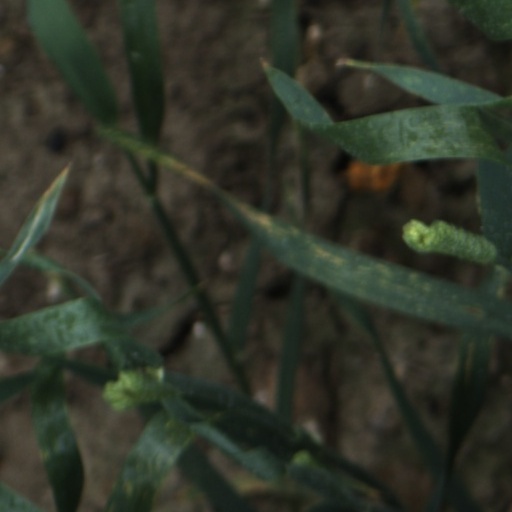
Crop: wheat